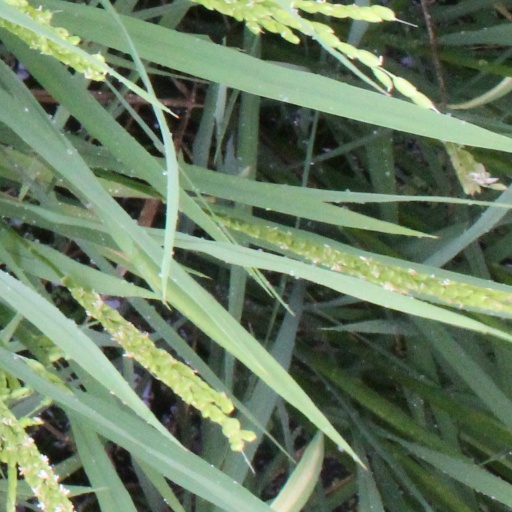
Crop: rice